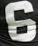
Number: 6